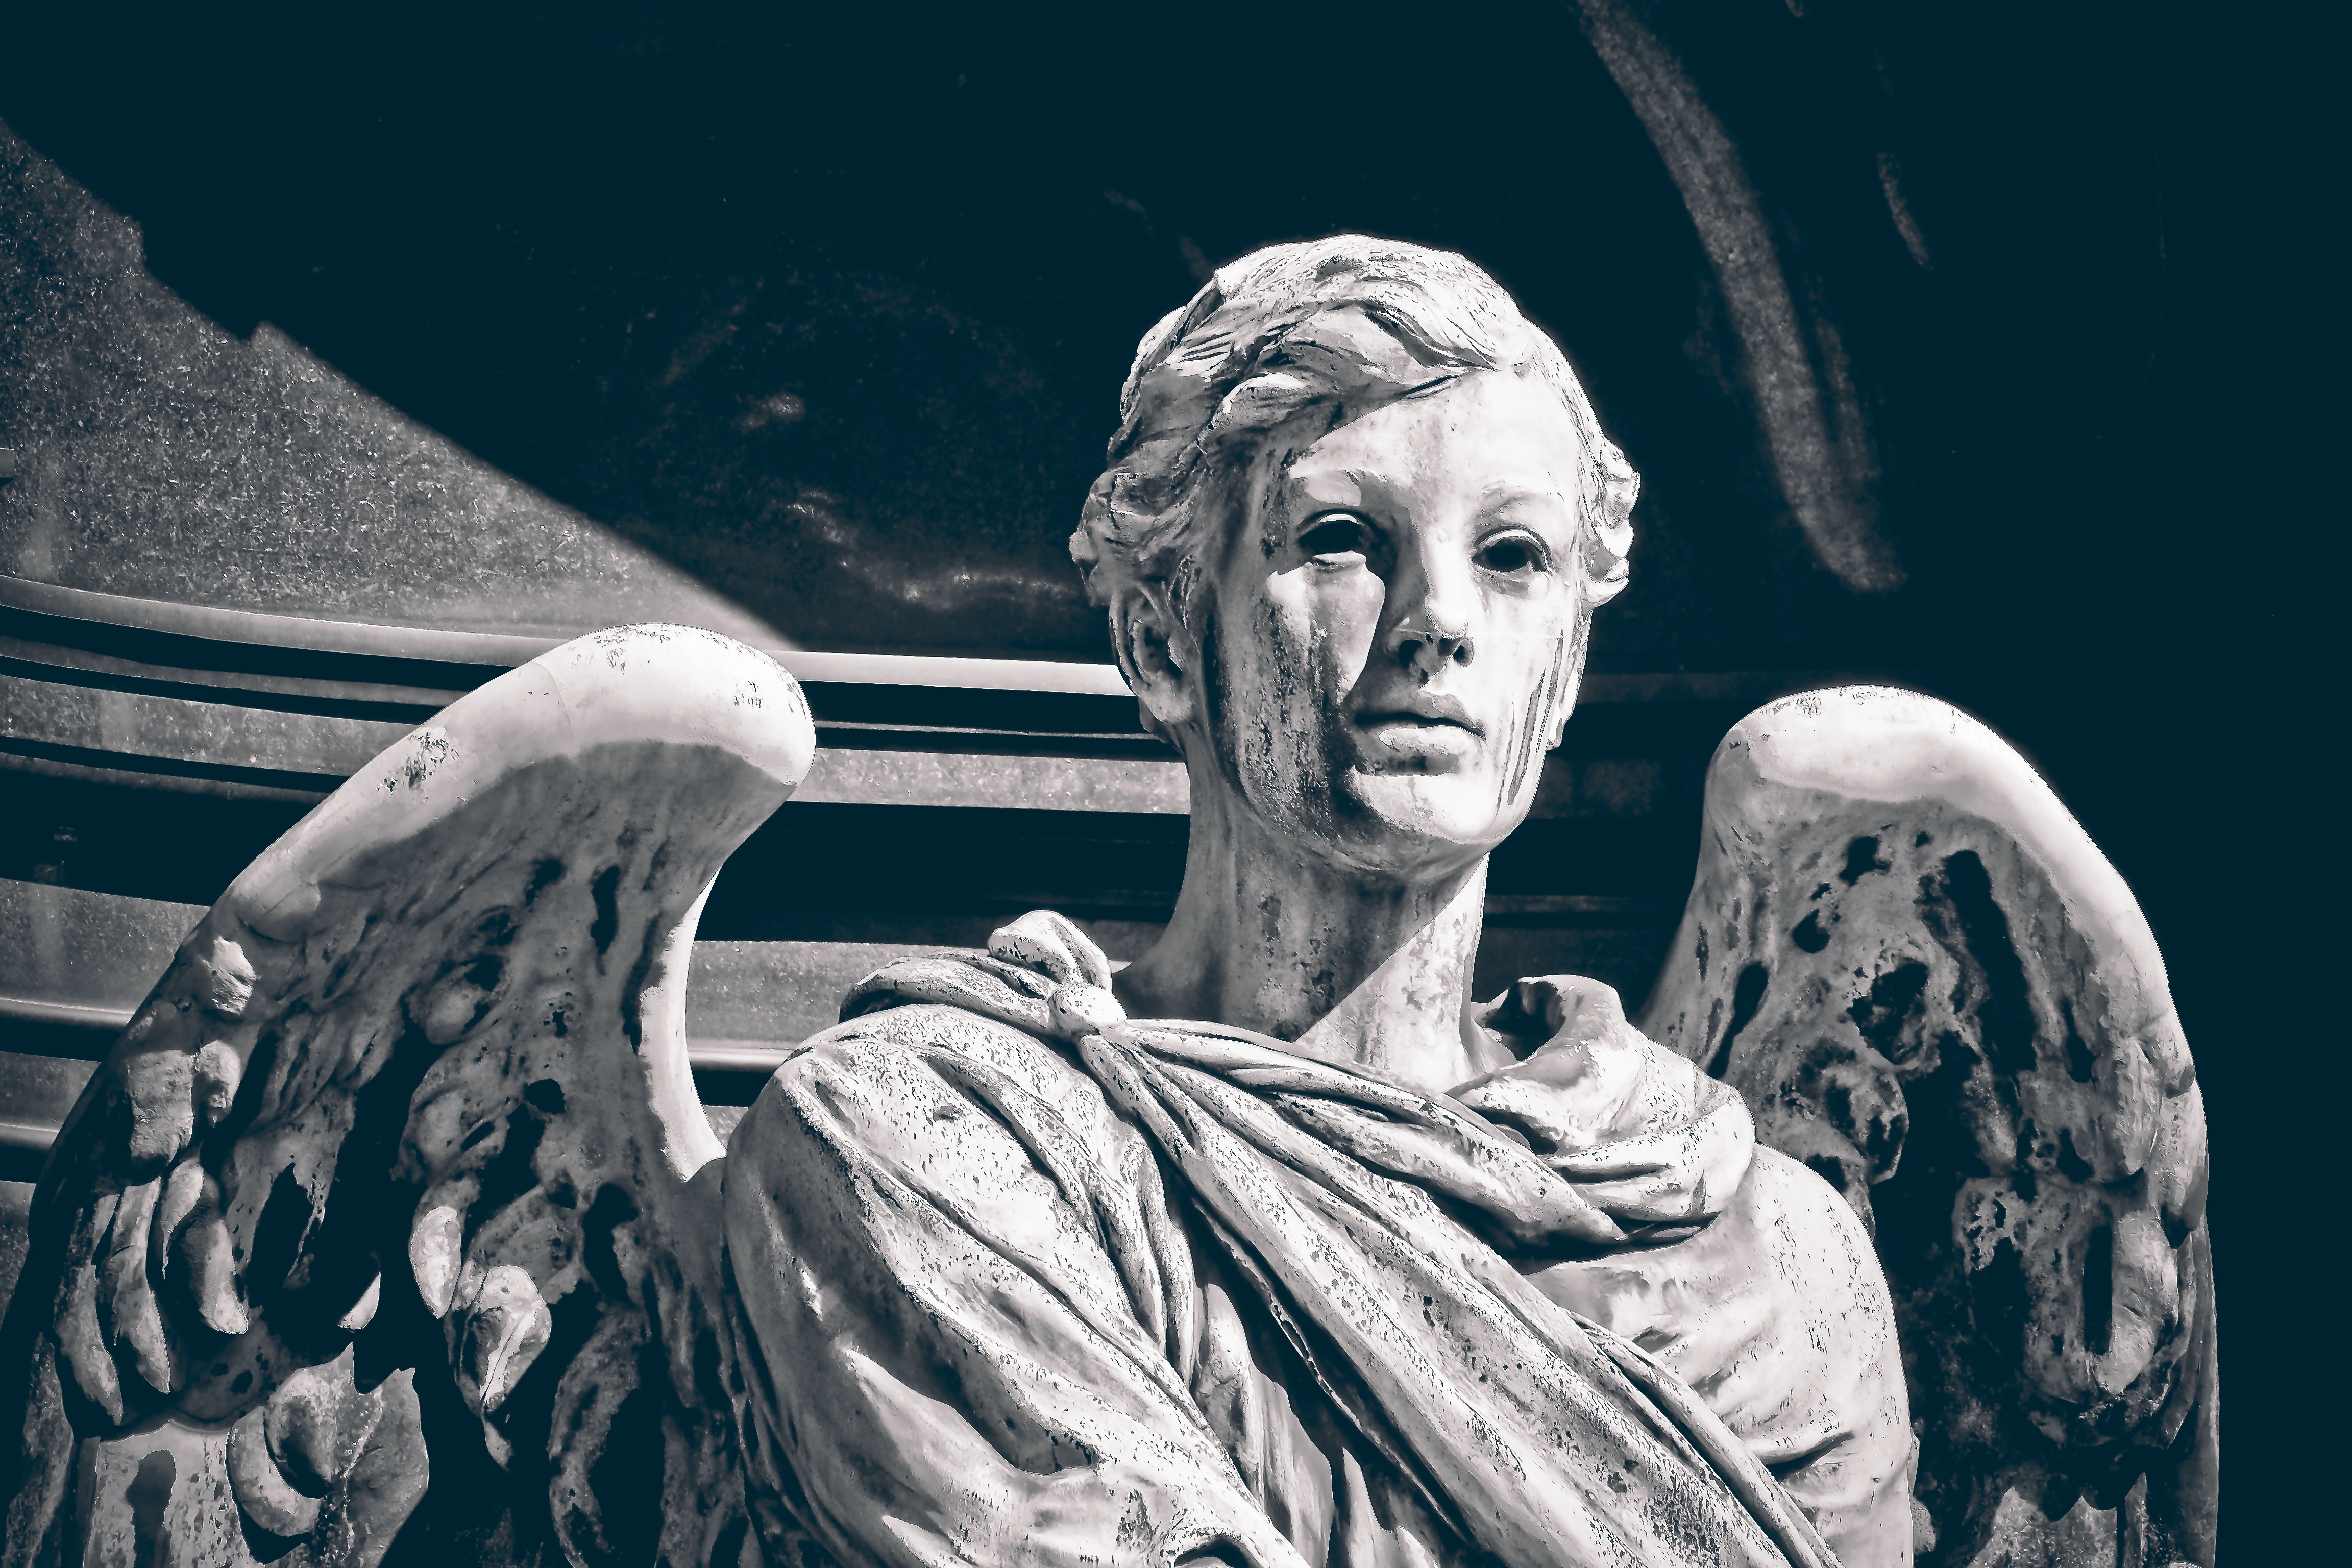
hand, black and white, photography, stone, mystical, monument, statue, sitting, memory, rest, cemetery, monochrome, tombstone, death, close, black white, fig, close up, grave, sculpture, art, transience, faith, loneliness, detail, tomb, silent, tomb figure, angel figure, mourning, mythology, stone figure, rock carving, stone figures, engrossment, fictional character, monochrome photography, human positions